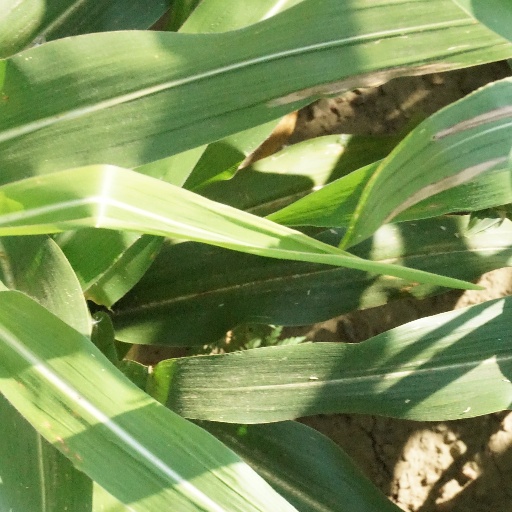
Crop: maize; corn